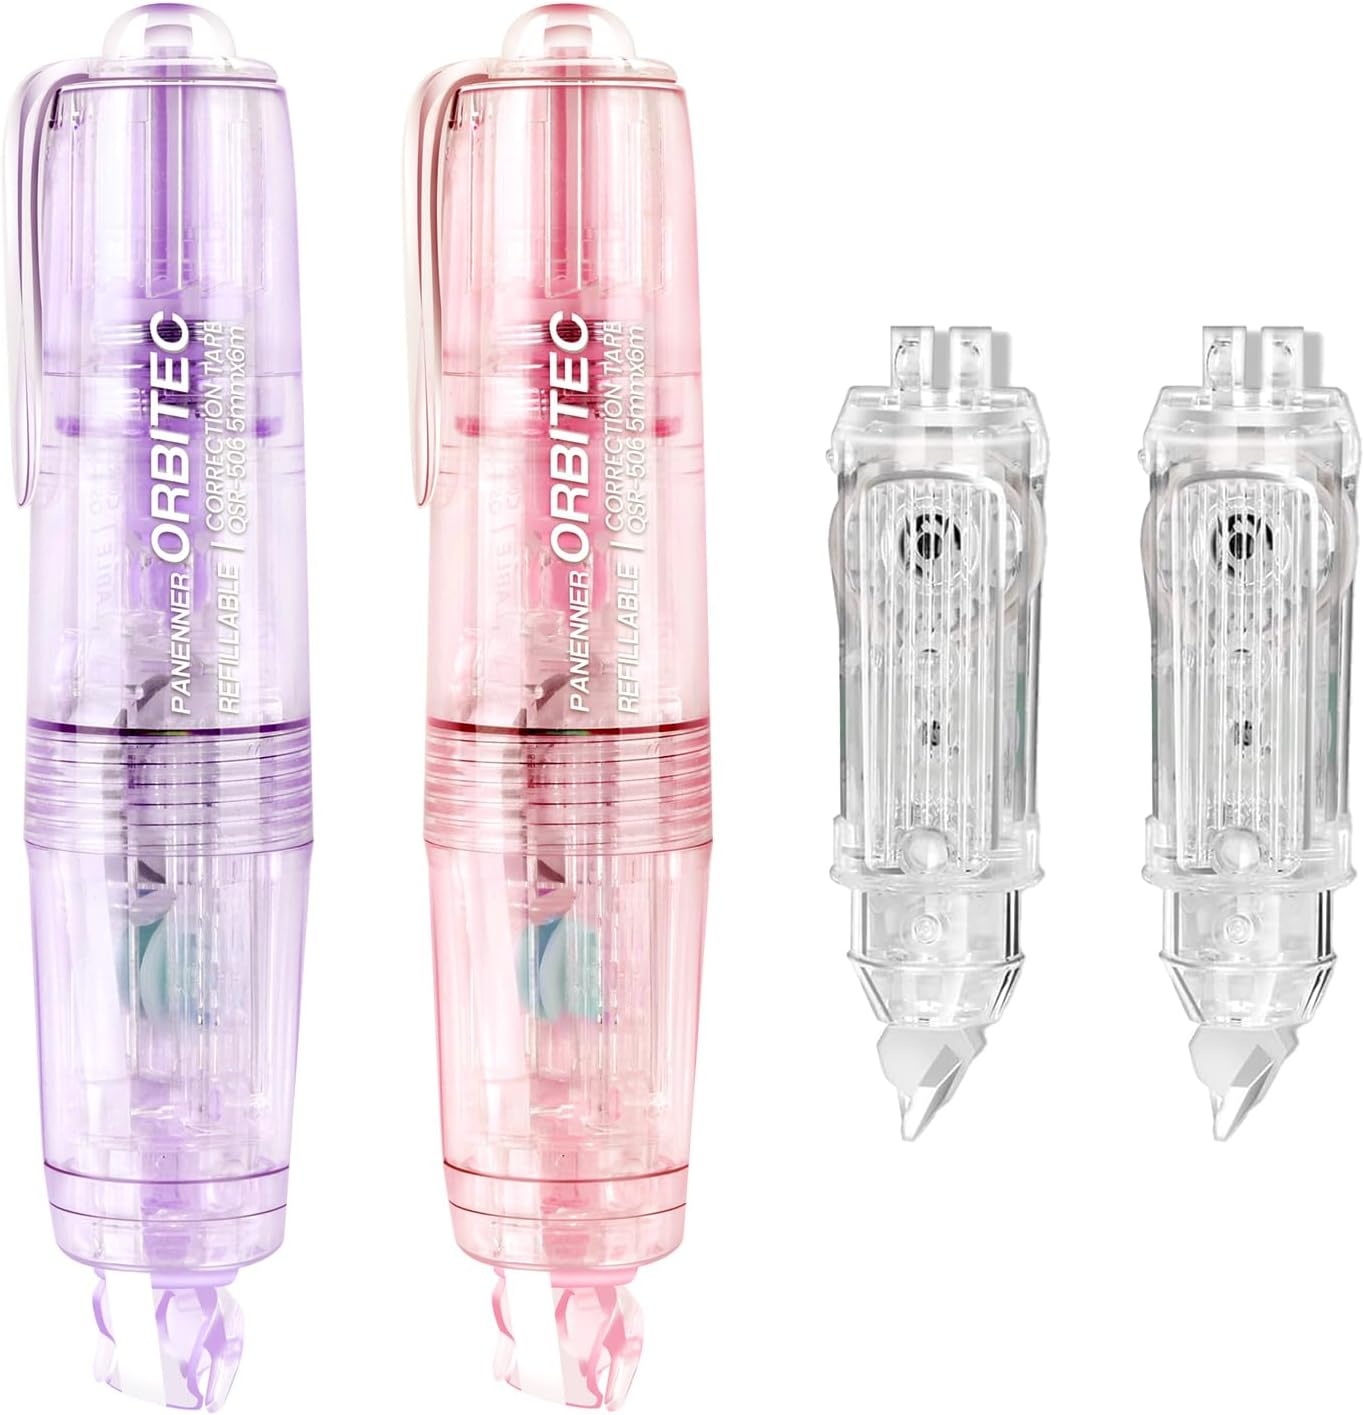
White Correction Tape Out,Refillable Retractable Quick Dry Japan Aesthetic Cute White Correction Tape Pen, with Easy to Use Mini Small Pen Shaped Applicator (retractable)
Brand: PANDENNER
Overview Brand : PANDENNER Ink Color : White Age Range (Description) : Adult Point Type : Medium Special Feature : Retractable About this item Just like the well-received refillable feature, the PANDENNER's upgraded correction tape has the advantage of being retractable. You can retract the tip of the carrier tape into the dispenser with a single press. This way it won't mess up your stationery organizer. Included: 2 × dispensers with carrier tape installed, 2 carrier tapes for replacement - Tape Measures: 1/5" × 480". REFILLABLE - Designed in the shape of a pen, get your mistakes corrected with PANDENNER's white Correction Tape,precisely with the right and left hand. With our refillable carrier tape, you can easily refill the applicator without having to buy another whole one. Built-in PET thickened film tape contribute to evenly coated, smooth writing and good neatly cut and well rolled, hardly breaking during rolling. It comes with a double gear structure that automatically tightens when the tape is slack or detached! If you're looking for a low-cost way to keep your work at its best, PANDENNER is a great option. PRECISE CORRECTIONS EVERY TIME - All you have to do is gently run the correction tape on the paper for instant correction! This white Correction Tape out, applies smoothly and easily onto most surfaces including newspaper articles, photos and more! these correction tapes help keep all your documents looking like new with minimal effort! Included: 2 × dispensers with carrier tape installed, 2 carrier tapes for replacement, 1.2x elastic tape makes it possible to use without interruption. It also doesn't leave discoloration unlike correction fluid! It is a good choice for home and office supplies. Compact size for carrying and storage , planners, etc. Widely applied for scrapbooking greeting card letter diary stationery office writing correction supplies.
Category: Office Supplies > General Office Supplies > Correction Fluids, Pens & Tapes > Correction Tapes